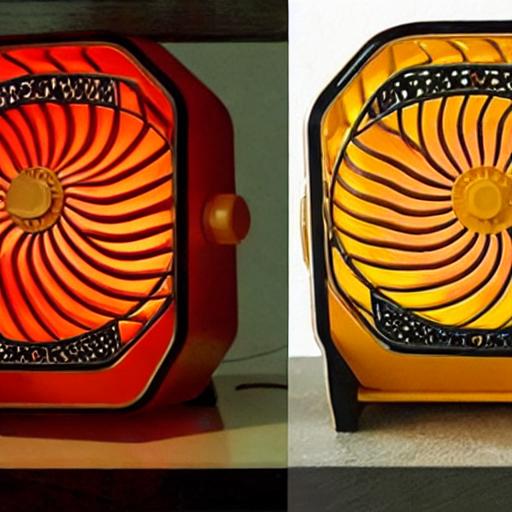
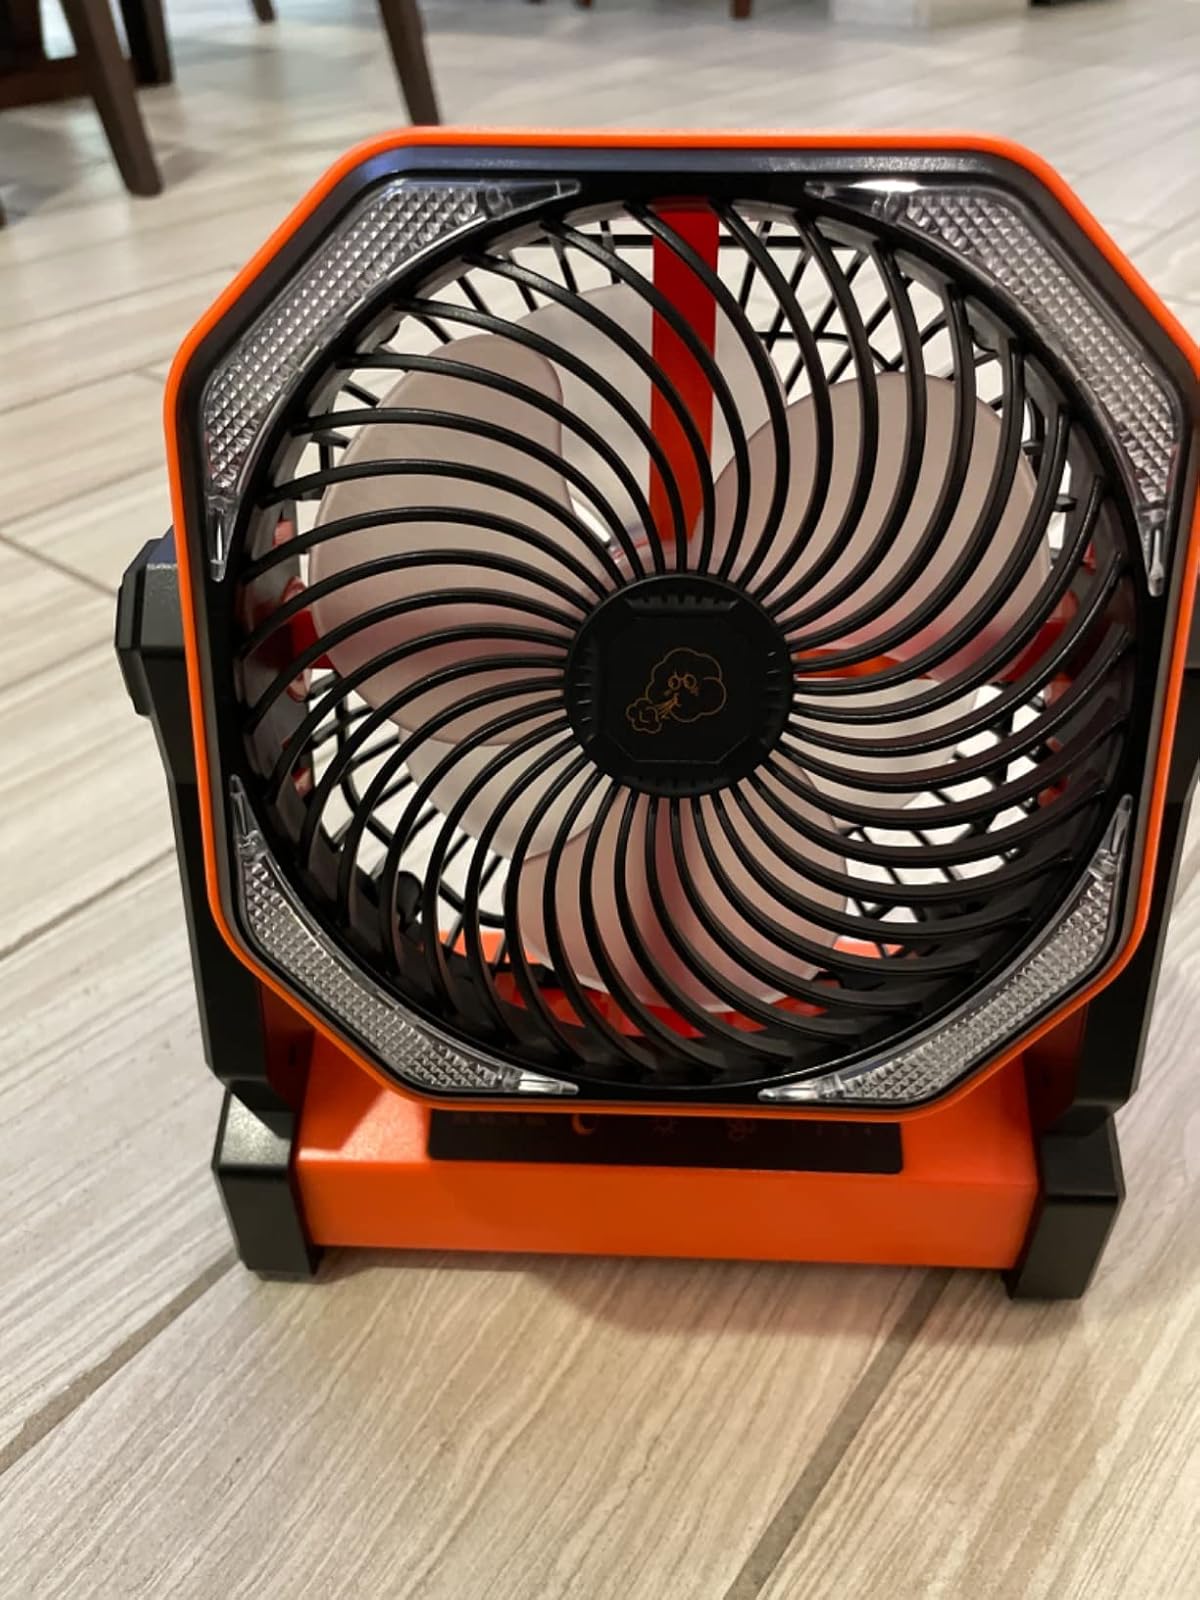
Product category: lantern
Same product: no